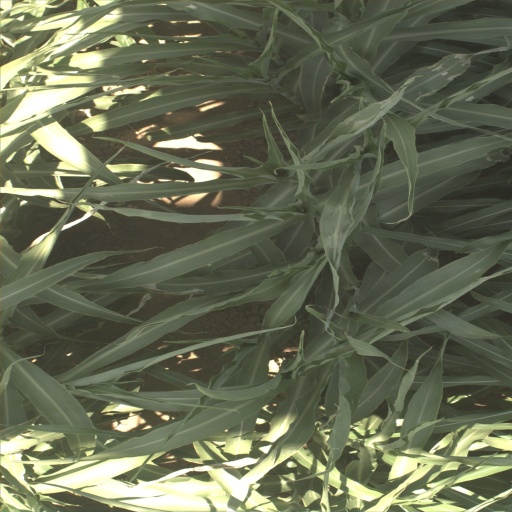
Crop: sorghum